Long Path

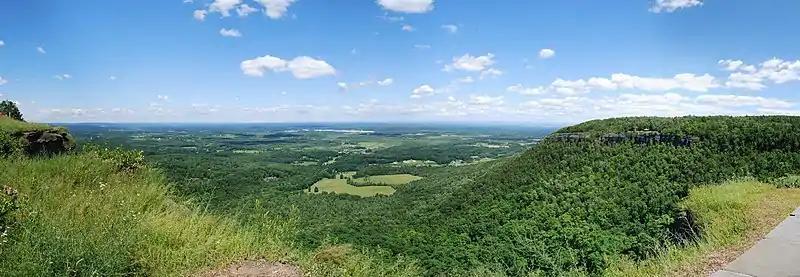
View of Albany area from Thacher Park

From Ashland Pinnacle, the trail makes its way via a combination of roads, woodlots and field edges to Schoharie Reservoir, crosses the Schoharie Creek and enters the county of the same name. First stop is Mine Kill State Park and its waterfall, then the trail crosses through the woods to Lansing Manor at the Blenheim-Gilboa Power Project. continues via Burnt-Rossman Hills, Mallet Pond and Patria state forests on the other side, then up NY 30 to Vroman's Nose, a popular local hike.